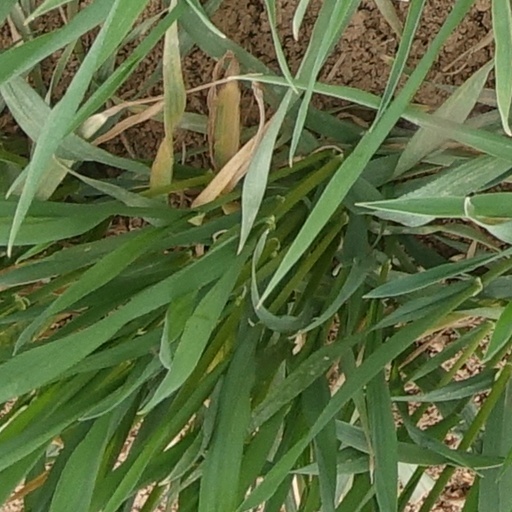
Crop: wheat